Russian declension

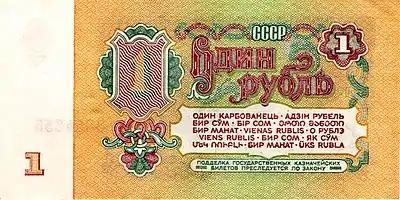
Nouns are used in the nominative case after "one" ('one ruble').

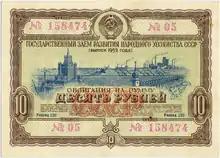
After certain other numbers (following Grammatical number rules in Russian) nouns must be declined to genitive plural ('ten rubles').

Different Russian numerals have very different types of declension. The word (one) is declined by number, gender (in the singular), and case. The word (two) is declined by gender and case, all other numbers have only case to decline by. The words for 50, 60, 70, 80, 200, 300, 400, 500, 600, 700, 800, 900 are unique for Russian, as they decline not only with ending in their end, but also with part of word in their middle (since they are originally composed from two words): Nom. (50) – Gen. etc. (compare – "five tens").